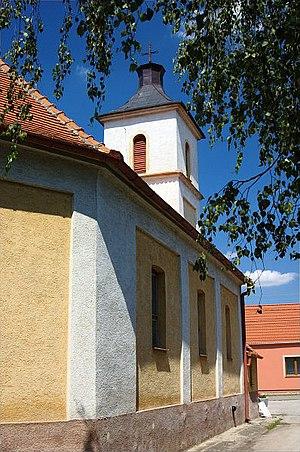
Trnovec est un village de Slovaquie situé dans la région de Trnava.